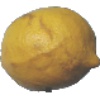
Label: lemon